Fenomeno (horse)

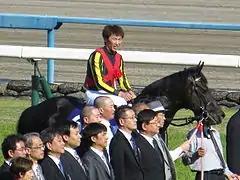
Fenomeno and Masayoshi Ebina after winning the 2013 Tenno Sho

Fenomeno began his third campaign in the Grade 2 Nikkei Sho over 2500 metres at Nakayama on 23 March and started the even money favourite in a fourteen-runner field. After tracking the leaders the colt was switched to the outside in the straight, took the lead inside the last 200 metres and won by one and a half lengths from Capote Star. On 28 April Fenomeno contested Japan's premier extended distance race, the spring edition of the Tenno Sho over 3200 metres at Kyoto Racecourse and started the 5.2/1 second choice in the betting behind the odds-on favourite Gold Ship. The veterans Meiner Kittz and Jaguar Mail, winners of the race in 2009 and 2010 respectively were again in the field while the other fourteen runners included Red Cadeaux and Admire Rakti. After racing in mid-division, Fenomeno moved up to join the leaders on the final turn and took the lead 400 metres from the finish. He accelerated clear of the field and won "readily" by one and a quarter lengths from Tosen Ra with Red Cadeaux three and a quarter lengths back in third. After the race Ebina said "I just wanted to get into a good position during the trip, which I managed to do. He had a good first lap which I thought was key. I wasn’t sure what the pace was like; all I was thinking about was keeping the horse in a good rhythm. I was expecting Gold Ship to come and get us at some point but I wasn’t worrying about it. If he passes us, he passes us. My job was to get the most out of my horse."